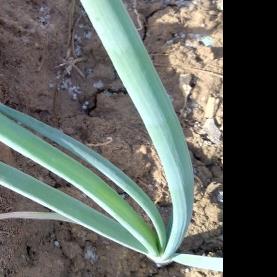
Crop: Onion
Condition: healthy-leaf